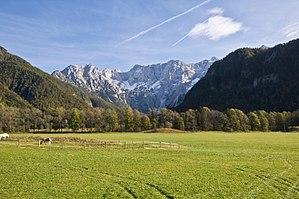
Jezersko est une commune du nord de la Slovénie située à la frontière avec l'Autriche. Elle appartient à la région historique de la Carinthie. L'économie locale est axée sur le tourisme, l'exploitation forestière et l'élevage de bétail.